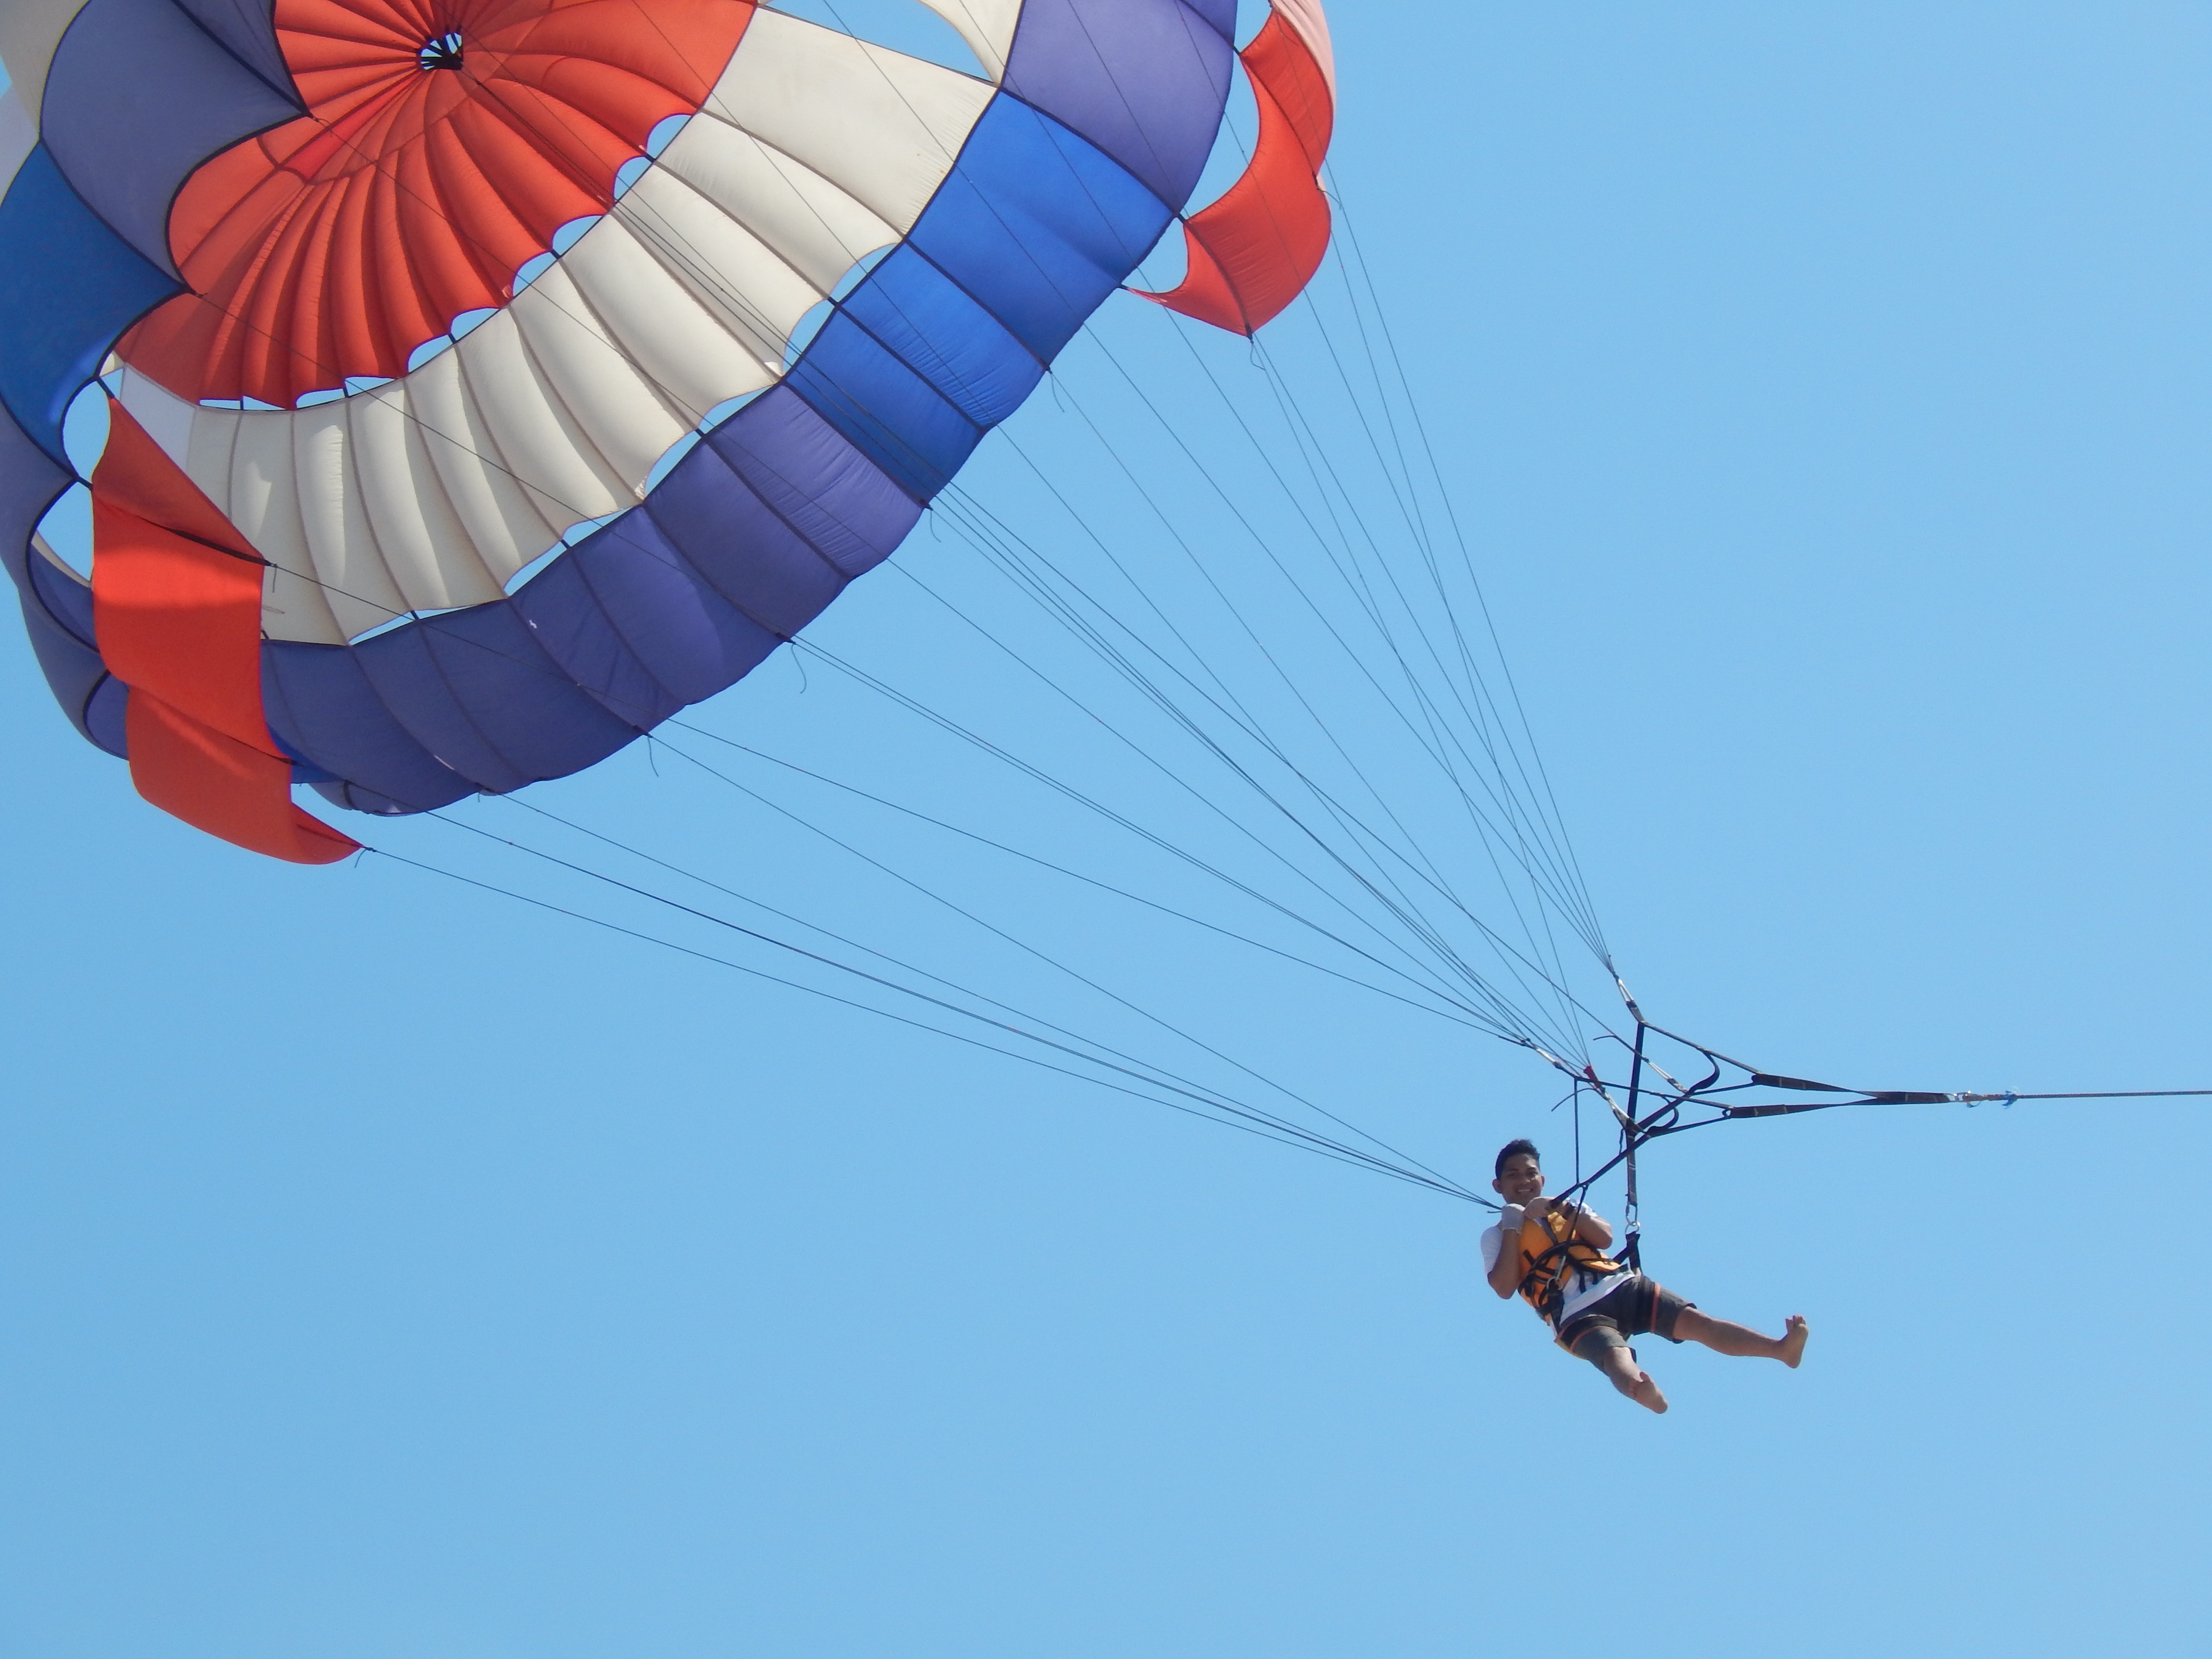
sky, sport, air, adventure, flying, fly, travel, high, sailing, extreme, extreme sport, toy, parachute, activity, sports, danger, parasailing, risk, parachuting, atmosphere of earth, windsports, kite sports, towed water sport